Miss USA 2018

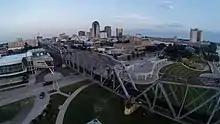

On March 19, 2018, the Miss Universe Organization (MUO) confirmed that the pageant would be held on May 21 at the Hirsch Memorial Coliseum in Shreveport, Louisiana, this was the fifth time Louisiana hosting the pageant, and Shreveport was hosted twice, in 1997 and 1998.